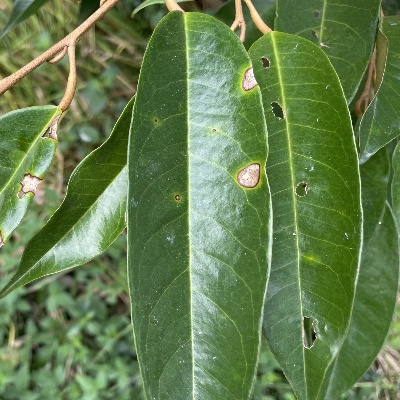
Label: Leaf_Phomopsis